Fudge cookie
Also known as:
it - Italian: Biscotto al fudge
Category: snack, dessert (cookies)
Cuisine: Global
Associated cuisines: Global
Area: Global
Countries: Global
Region: Global

The dish is a is a cookie that is prepared with fudge or that has the flavor, consistency or texture of fudge.

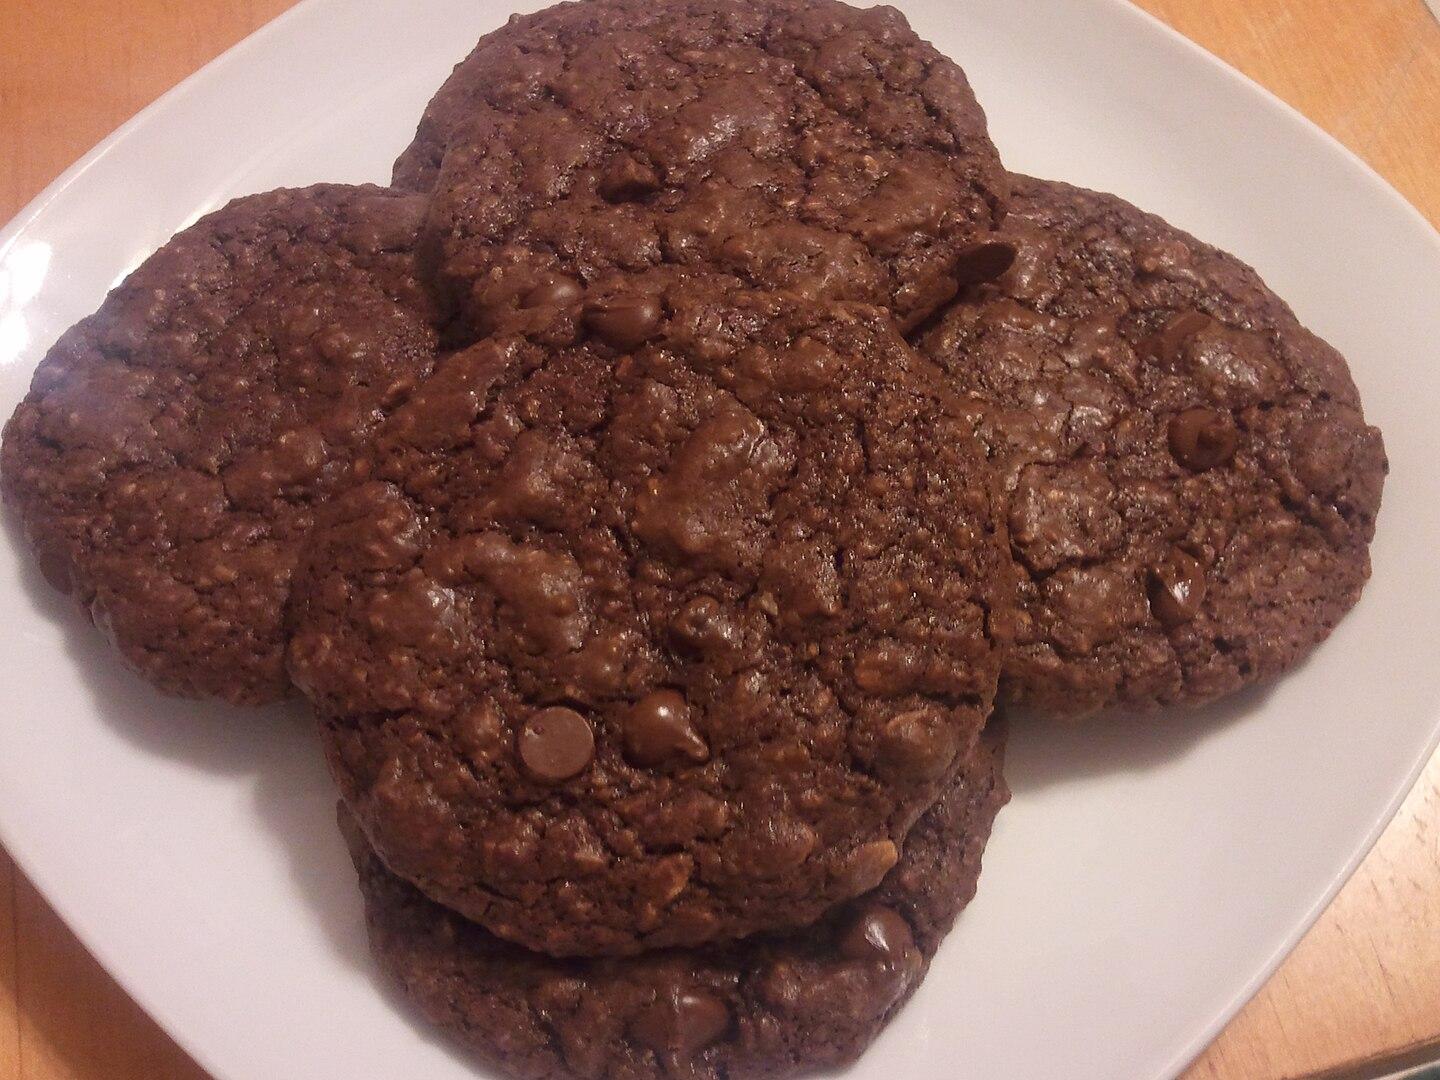
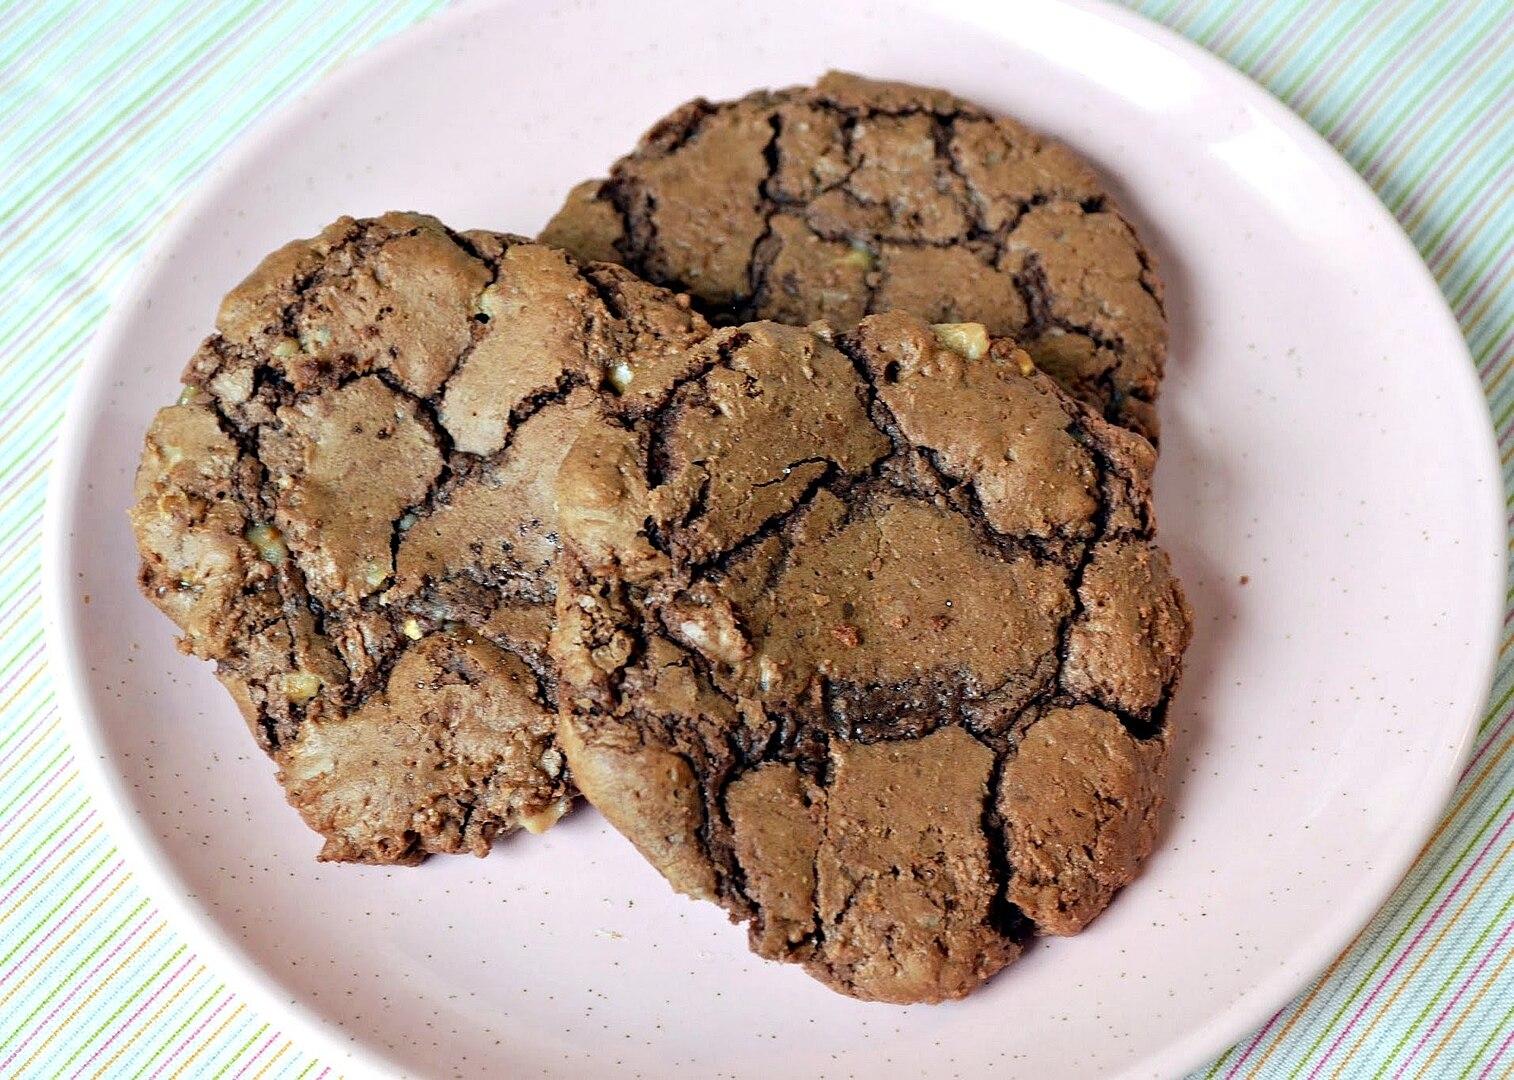